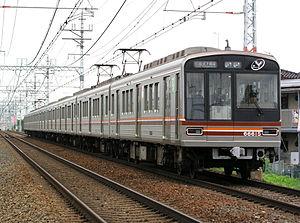
La ligne Sakaisuji est une ligne du métro d'Osaka au Japon. Elle relie la station de Tenjimbashisuji 6-chōme à celle de Tengachaya. Longue de 8,1 km elle traverse Osaka du nord au sud en passant par les arrondissements de Kita, Chūō, Naniwa et Nishinari. La majorité du tracé de la ligne suit le boulevard Sakaisuji, d'où son nom.